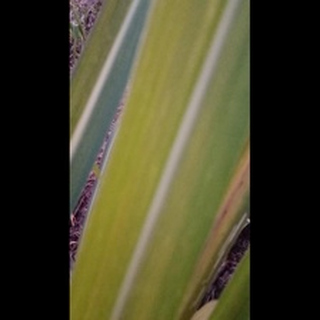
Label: sugarcane_yellow_leaf_disease